Educational Testing Service

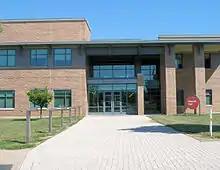
Messick Hall at ETS headquarters

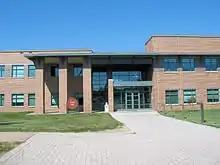
Lord Hall at ETS headquarters

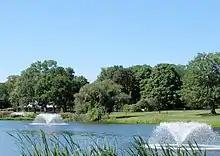
Pond with fountains behind Messick and Lord Halls. Steven Brill reported in 1974 that ETS is known "around Princeton ... for its extravagance."

Educational Testing Service (ETS), founded in 1947, is the world's largest private educational testing and assessment organization. It is headquartered in Lawrence Township, New Jersey, but has a Princeton address.